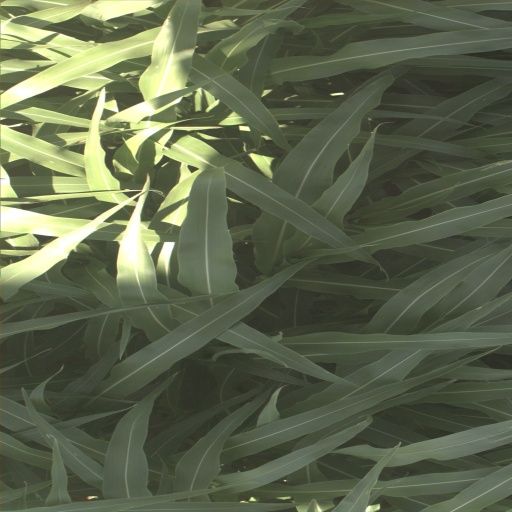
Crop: sorghum